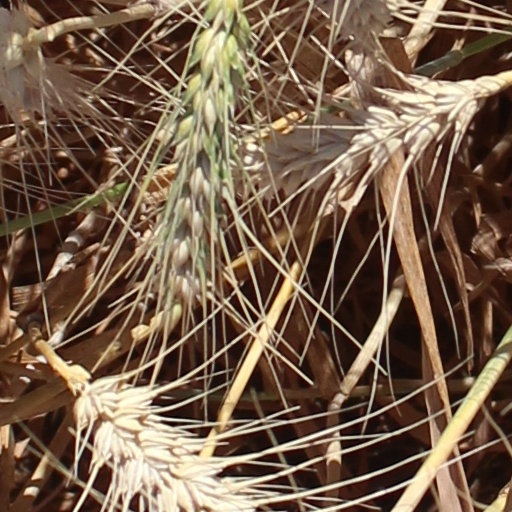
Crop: wheat